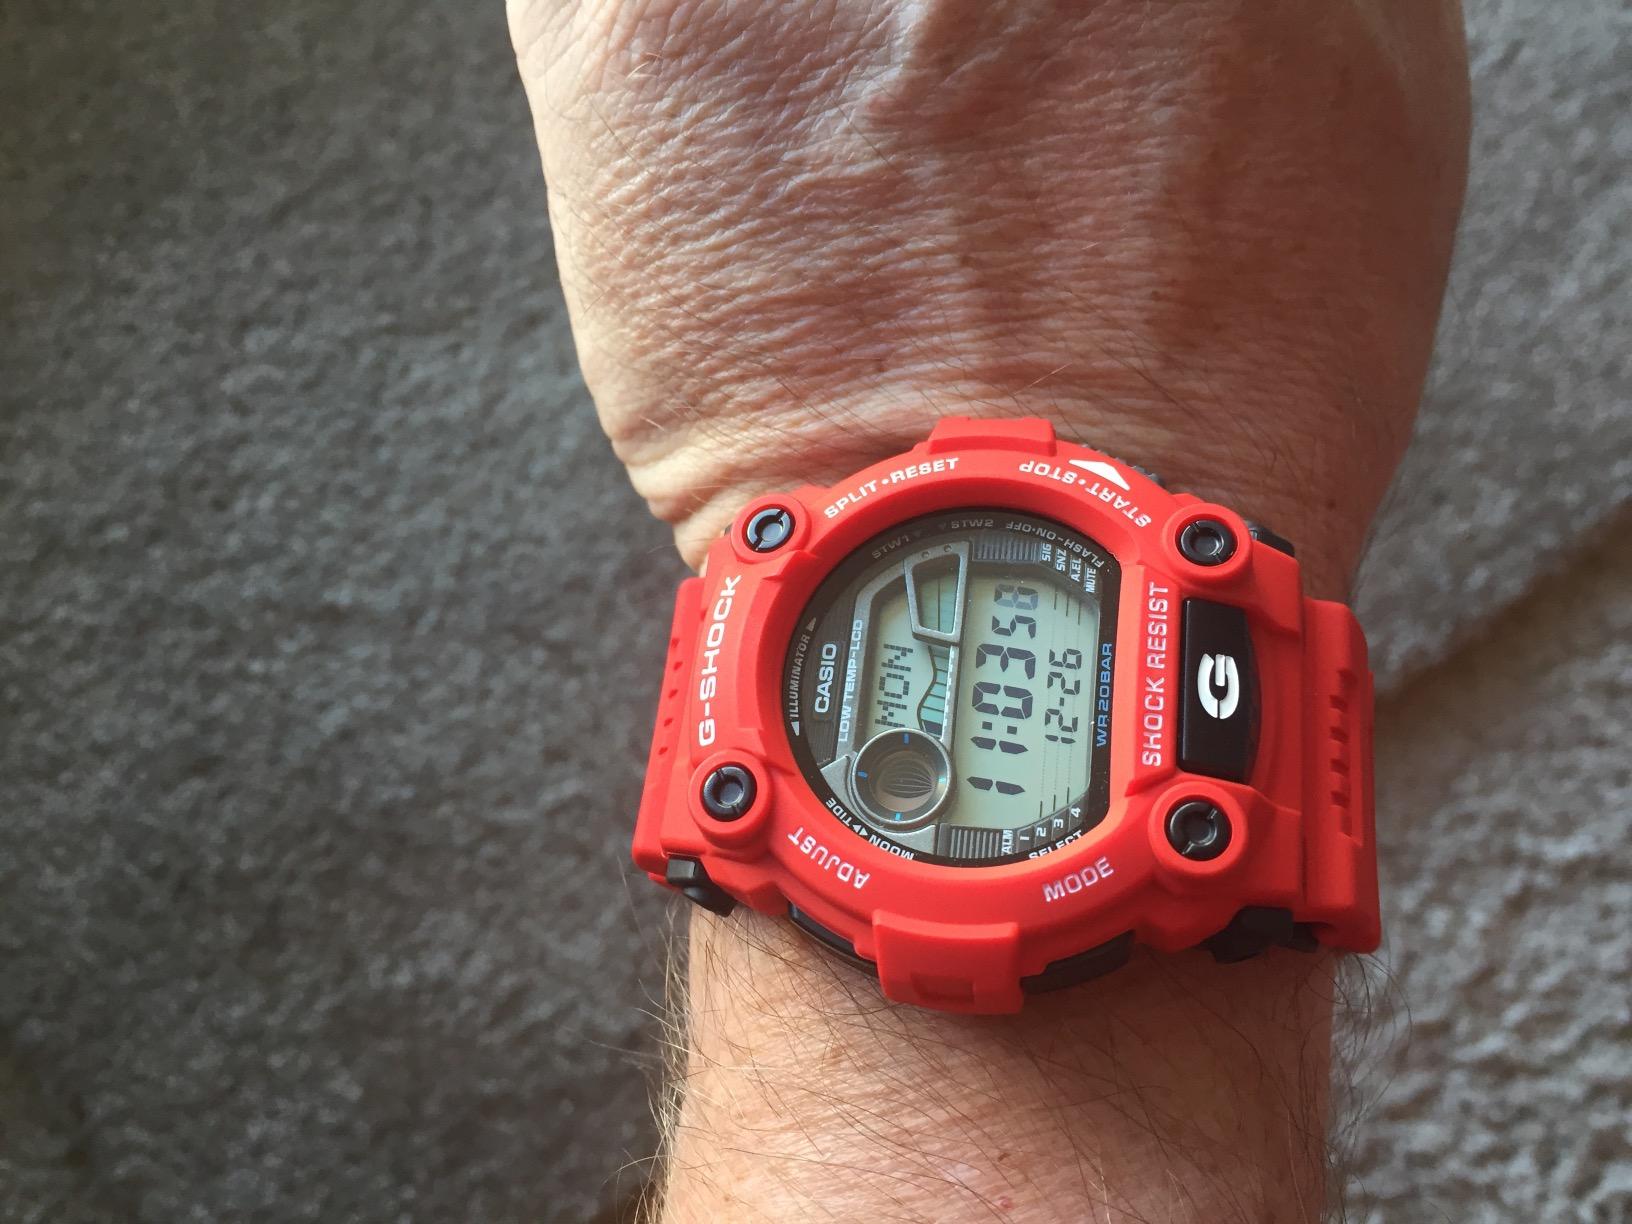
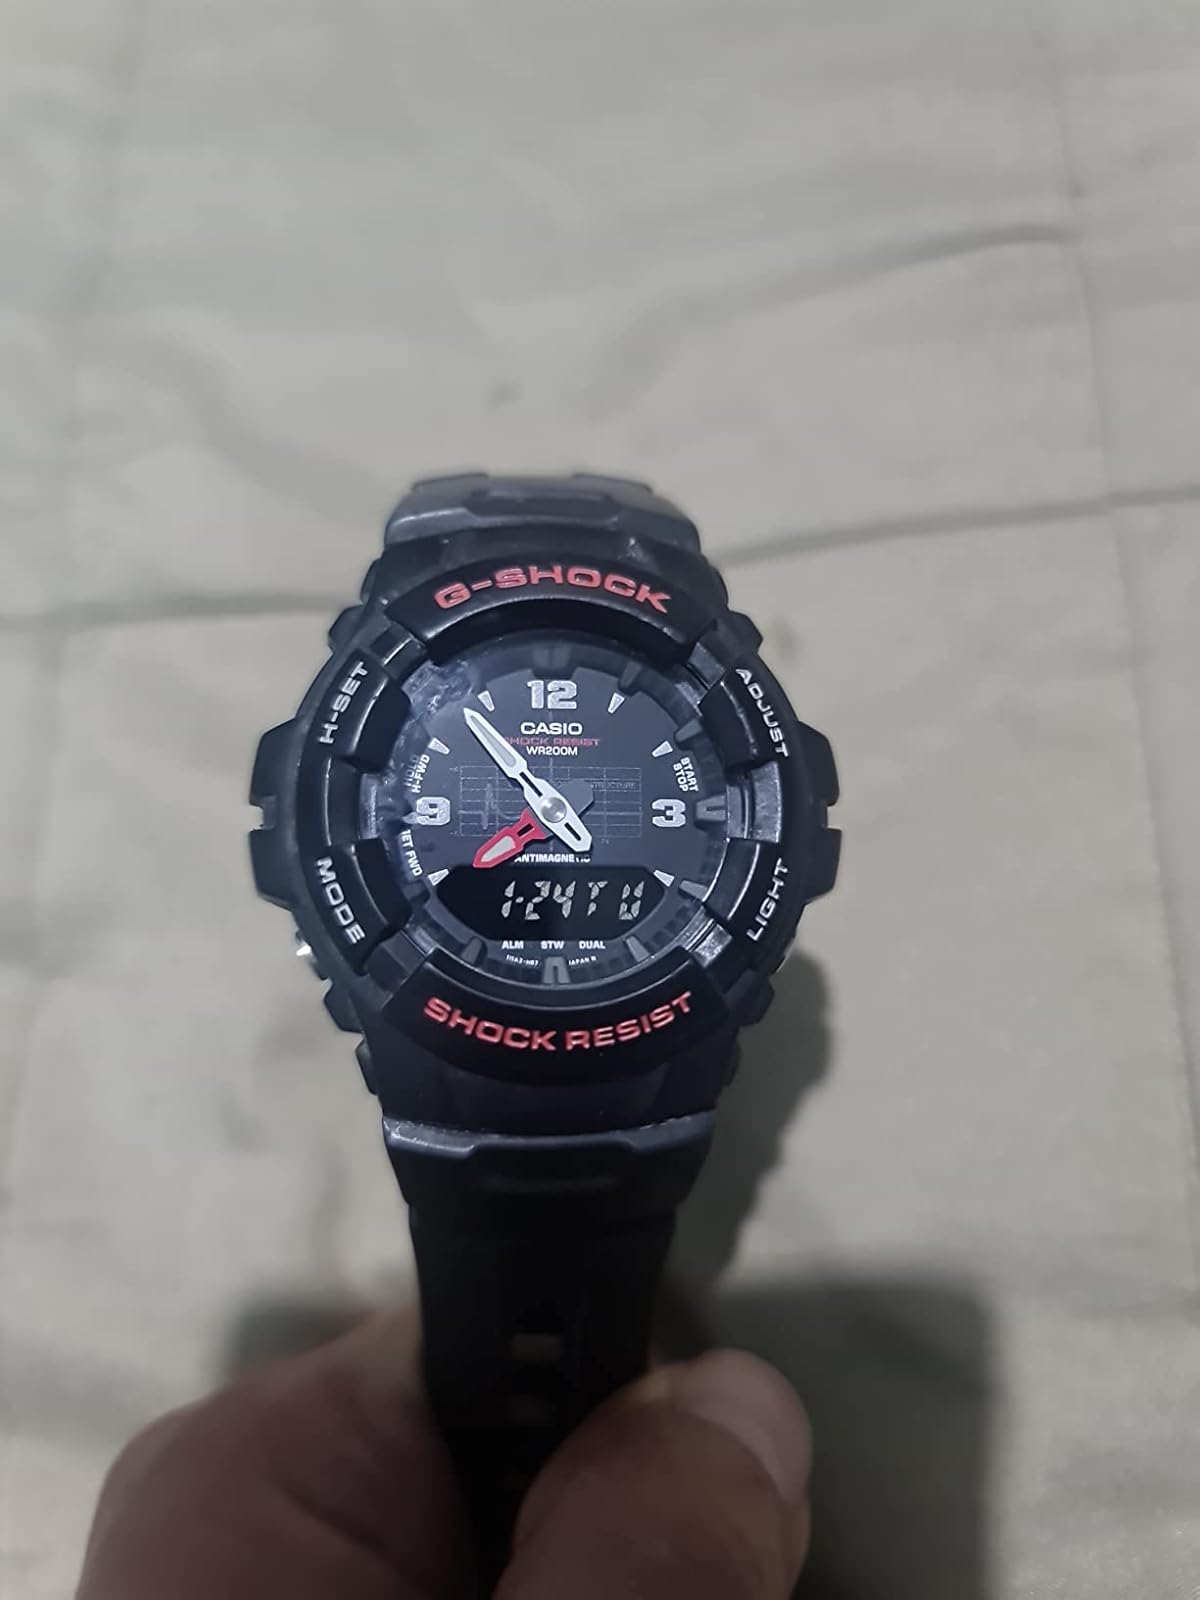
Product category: accessories_watch
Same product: no